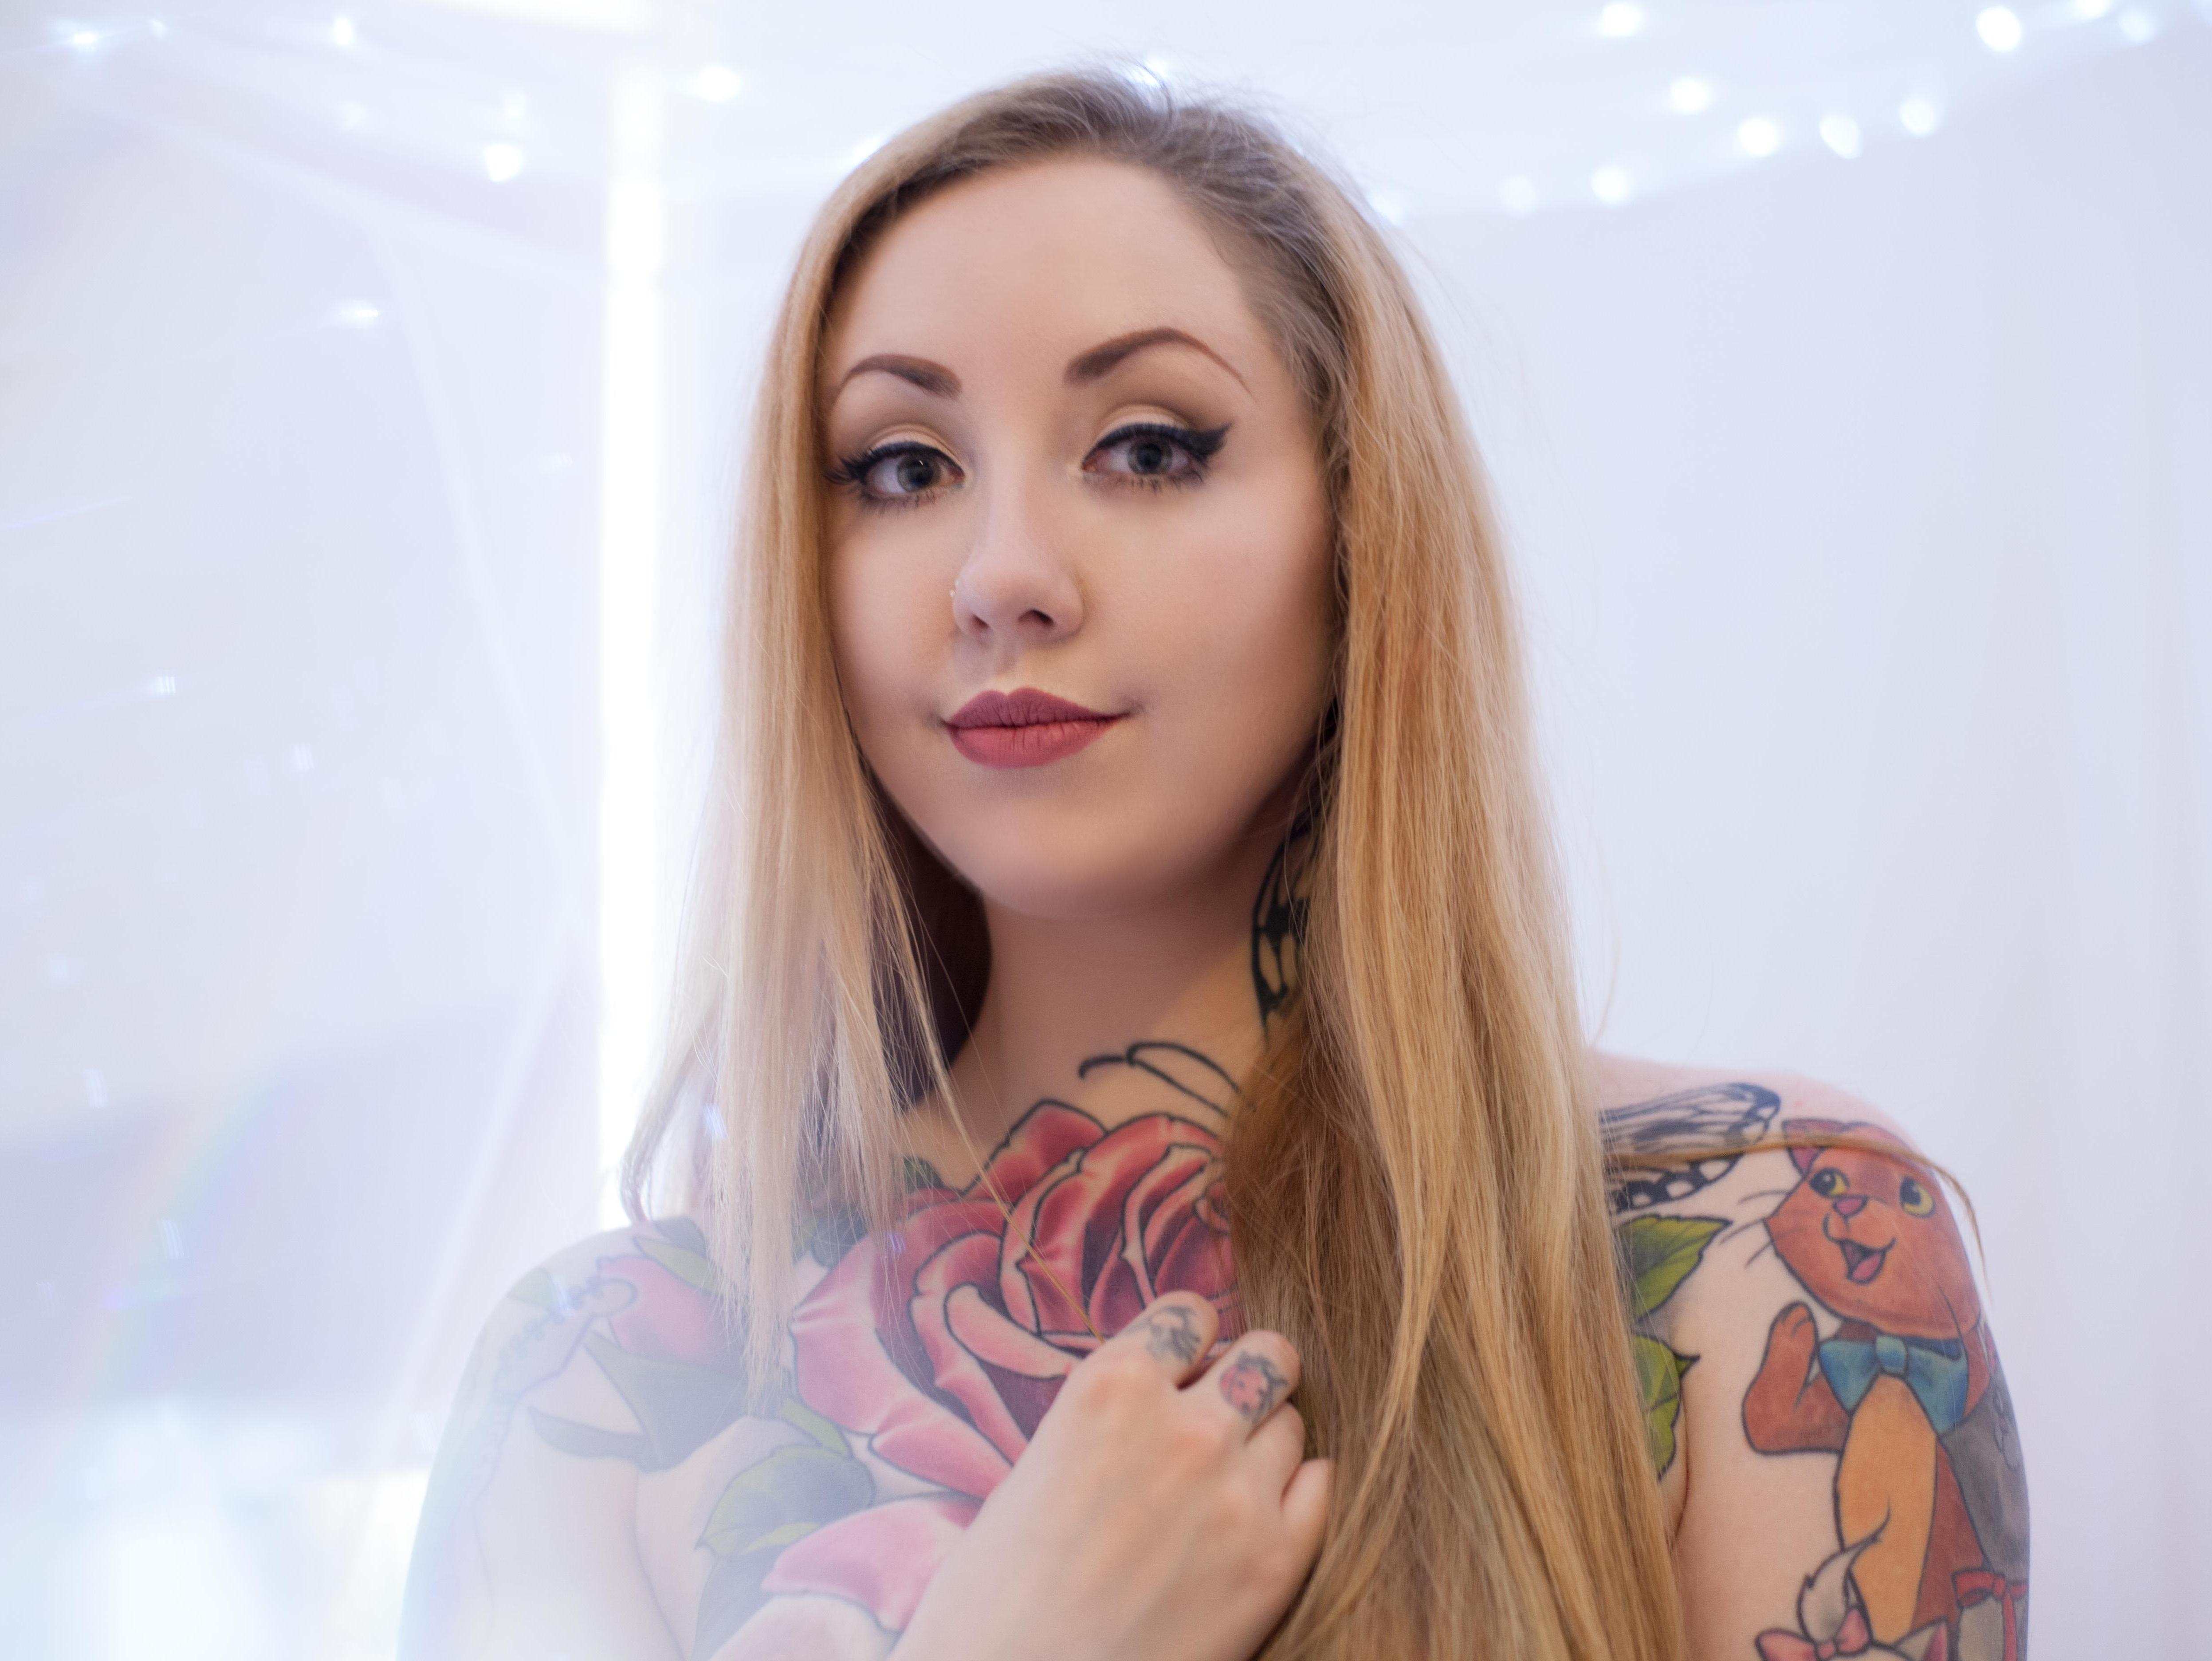
tattoo, person, people, girl, woman, hair, cute, face, skin, eyebrow, blond, lip, beauty, head, long hair, hairstyle, arm, pink, nose, cheek, forehead, eye, smile, brown hair, shoulder, hand, finger, mouth, cool, photography, temporary tattoo, neck, hair coloring, photo shoot, eyelash, model, jaw, black hair, selfie, gesture, happy, layered hair